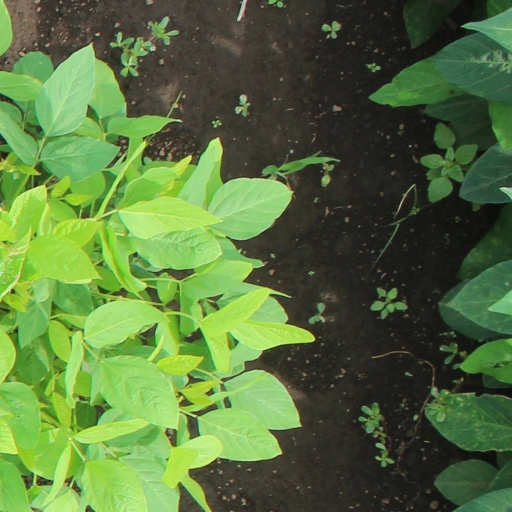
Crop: soybean